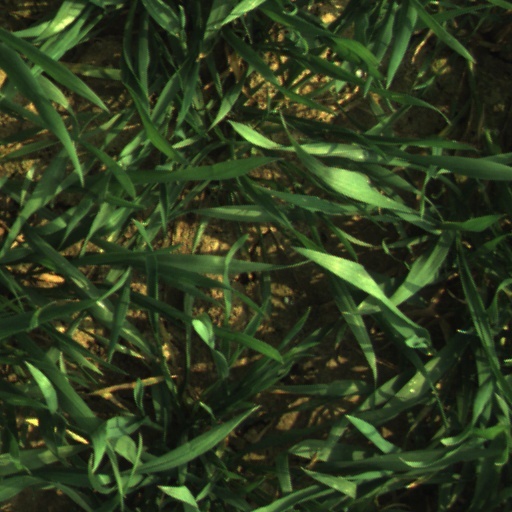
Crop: wheat